Richard Montgomery

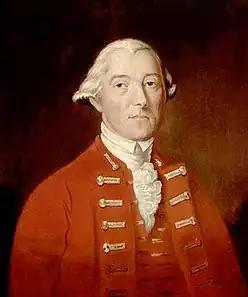
General Guy Carleton opposed Montgomery at Quebec.

Montgomery then turned the army toward Montreal. The march was difficult as there was snow, water, and ice on the ground and a winter storm struck several days after their departure. In an attempt to stop an escape of British troops from Montreal to Quebec, Montgomery sent a detachment to Sorel where the force briefly clashed with British troops. The British troops quickly withdrew to their vessels in the St. Lawrence River. When Montgomery and the main army reached the outskirts of the city, Montgomery sent a messenger in demanding the surrender of the city or they would suffer bombardment. While negotiations for the city's surrender took place, Carleton fled down the St. Lawrence River in a small flotilla of ships. The city surrendered on 13 November, and Montgomery and his army marched into the city without a shot being fired.